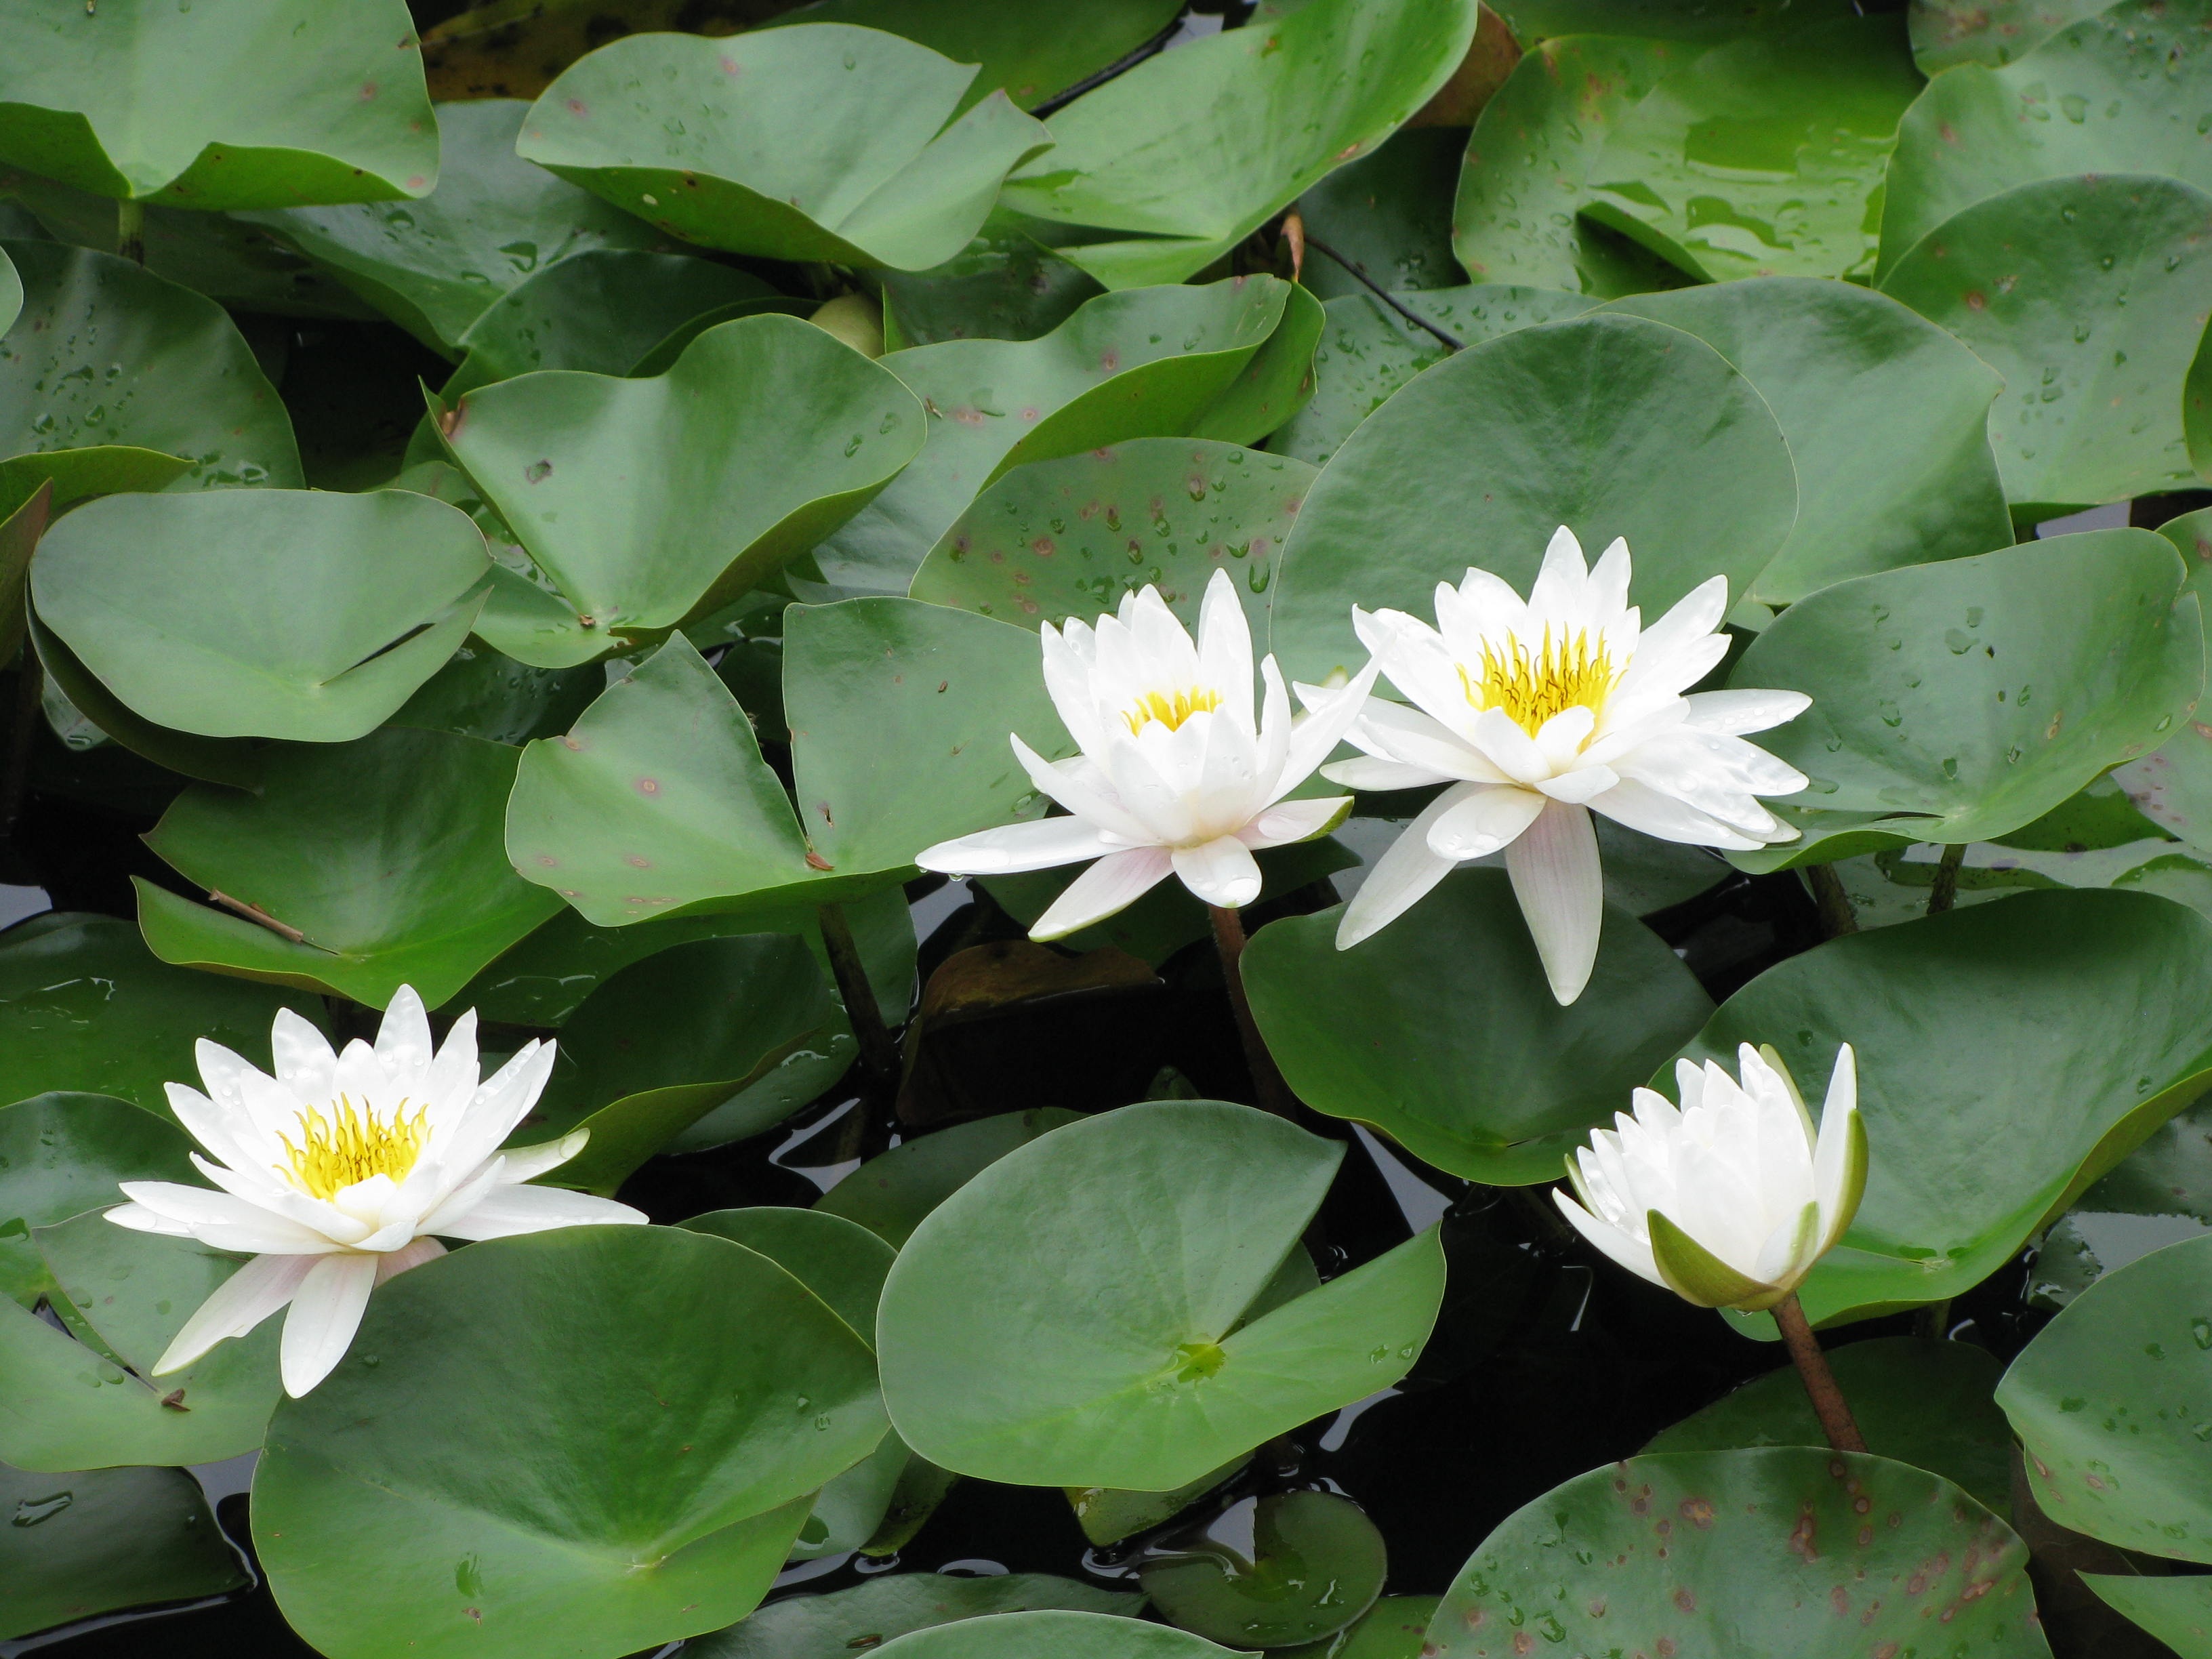
water, nature, wetlands, plant, flower, petal, pond, green, botany, garden, sacred lotus, aquatic plant, flora, lotus, waterlily, lily pads, flowering plant, land plant, lotus family, proteales